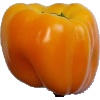
Label: yellow_pepper